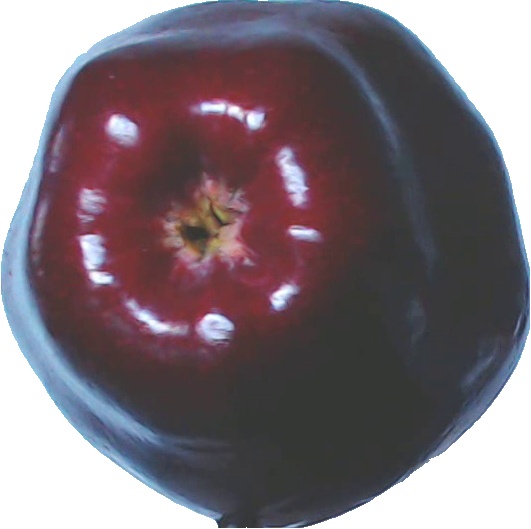
Label: apple_red_delicios_1